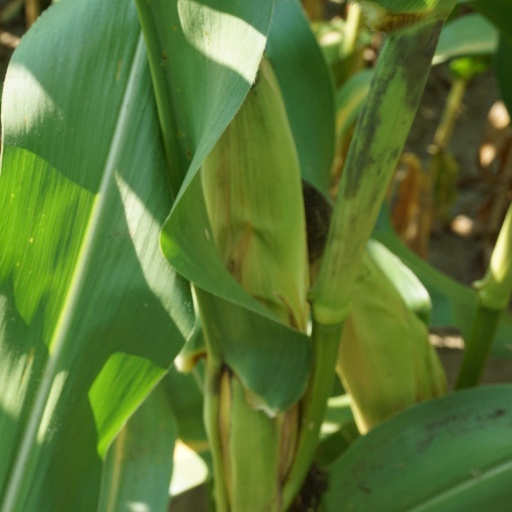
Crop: maize; corn